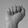
ASL letter: A